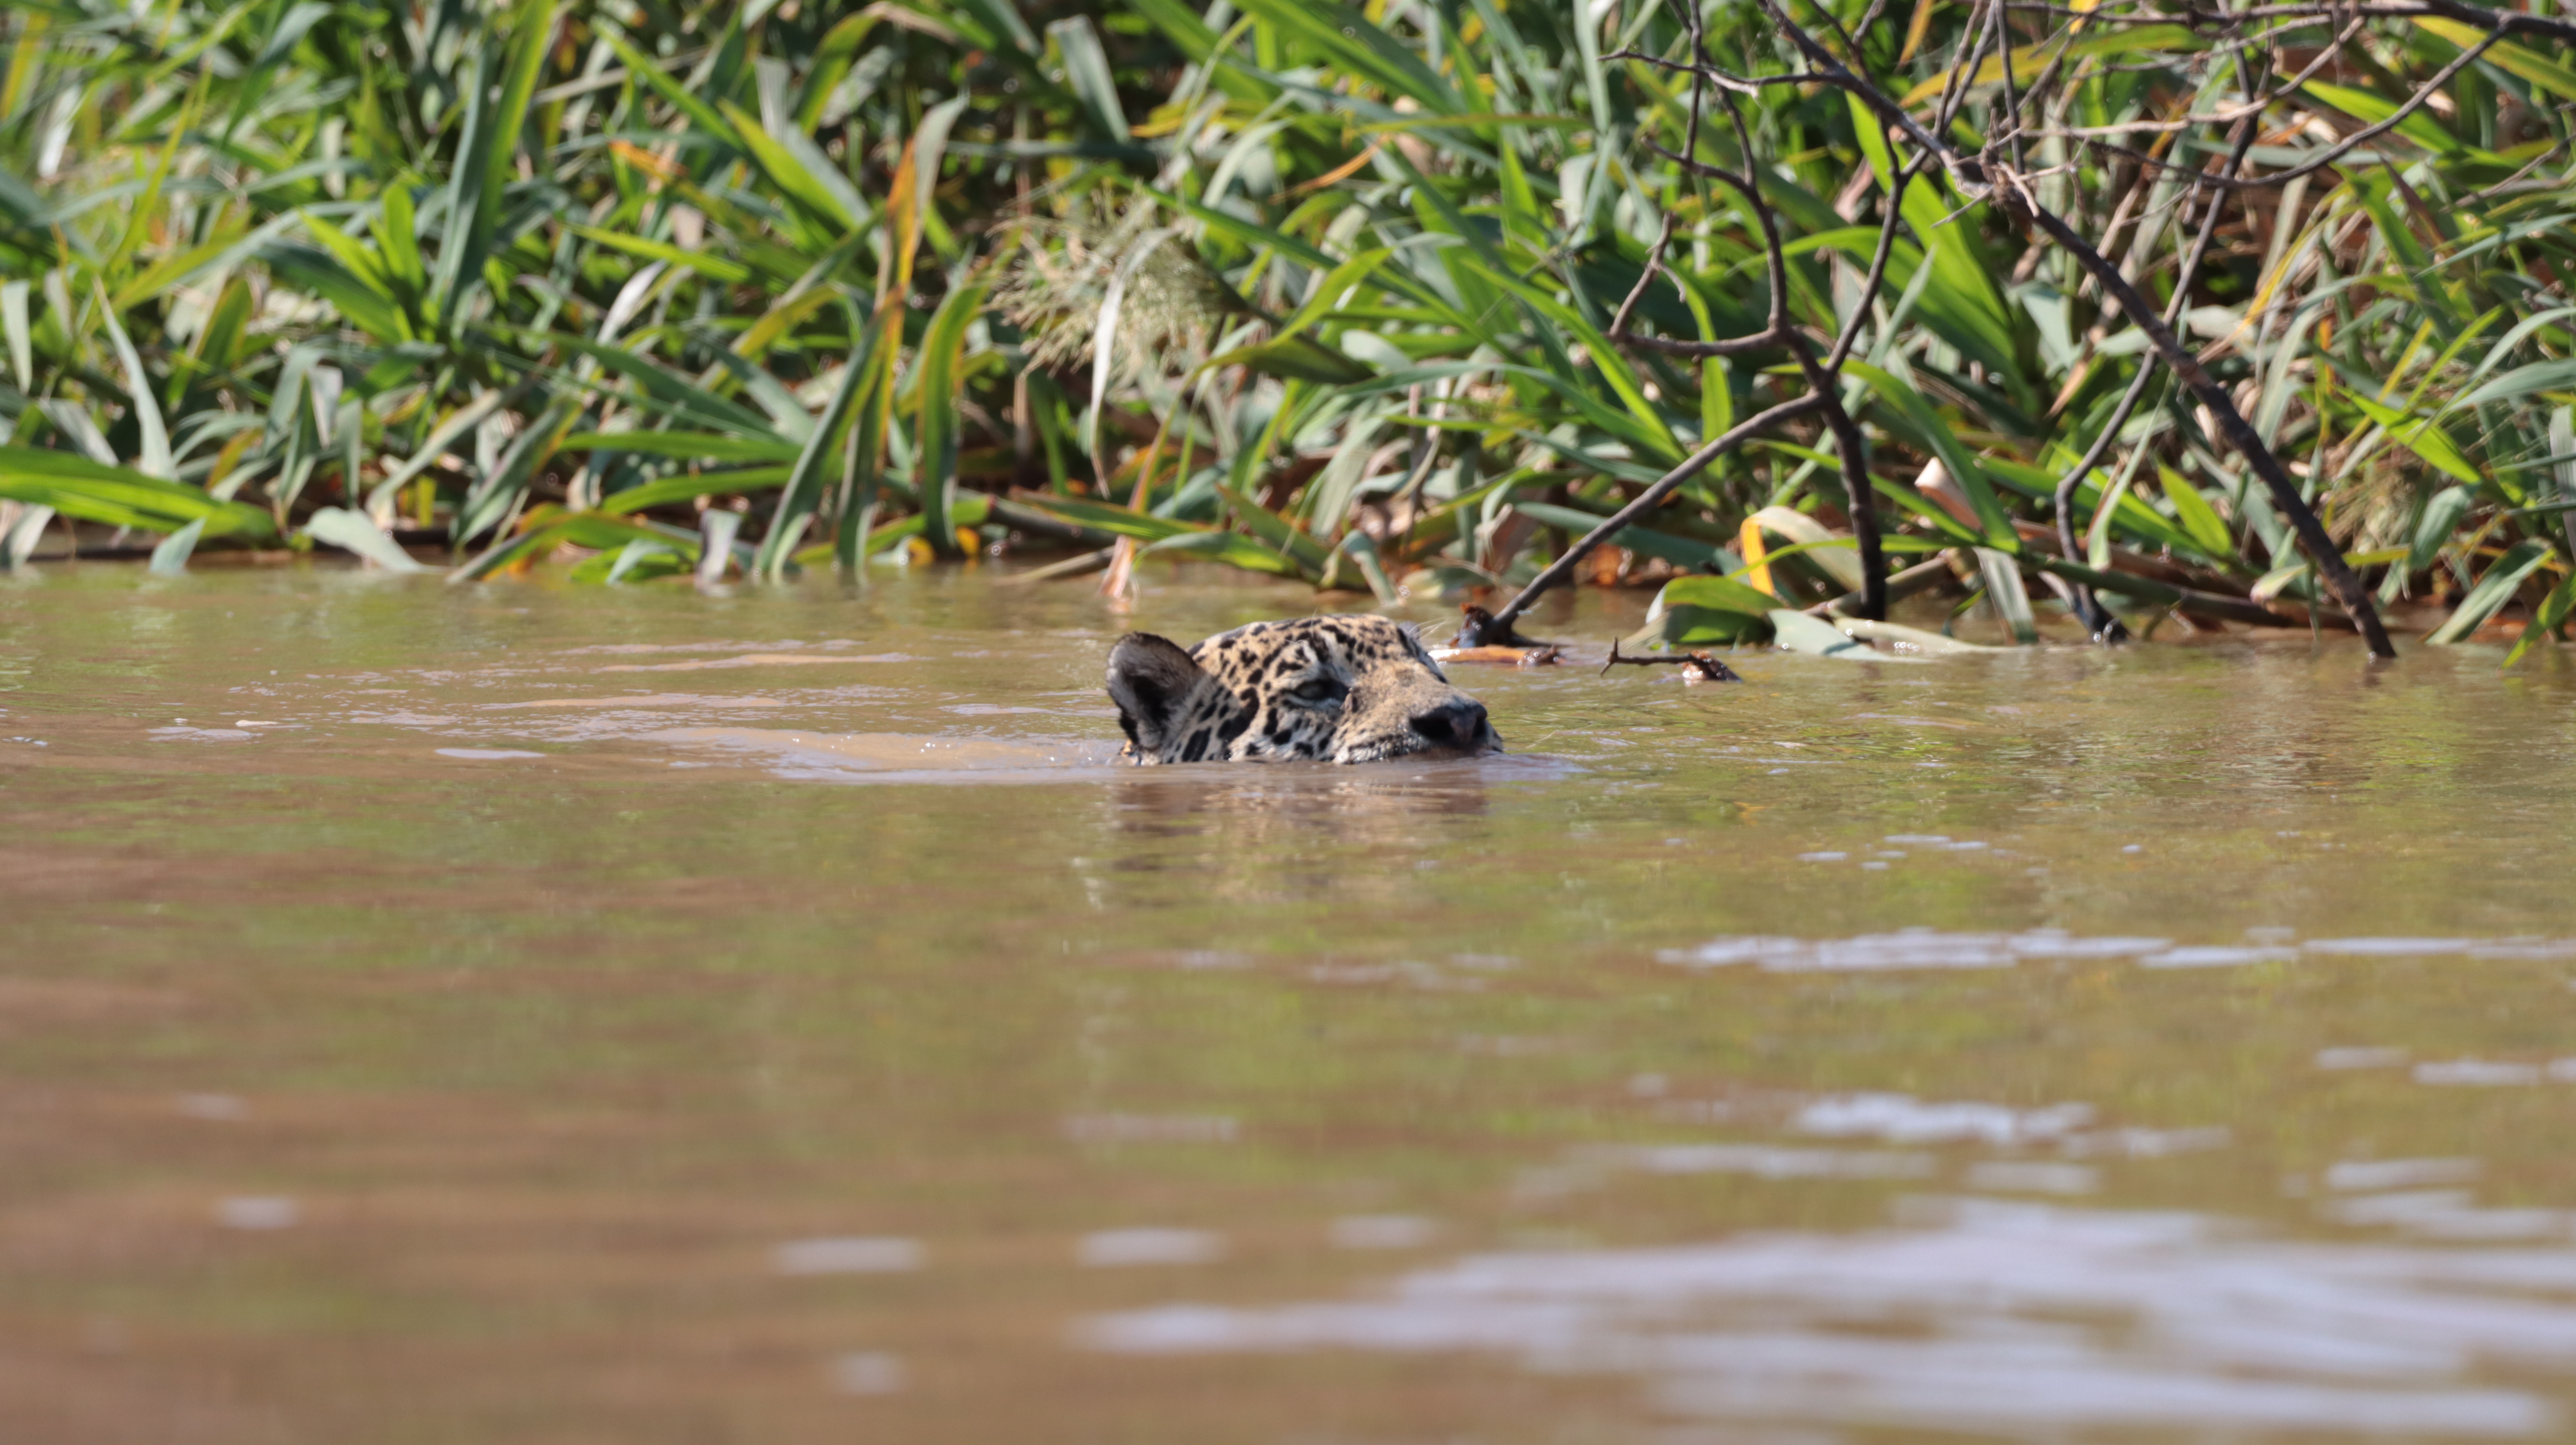
Jaguar: Ti